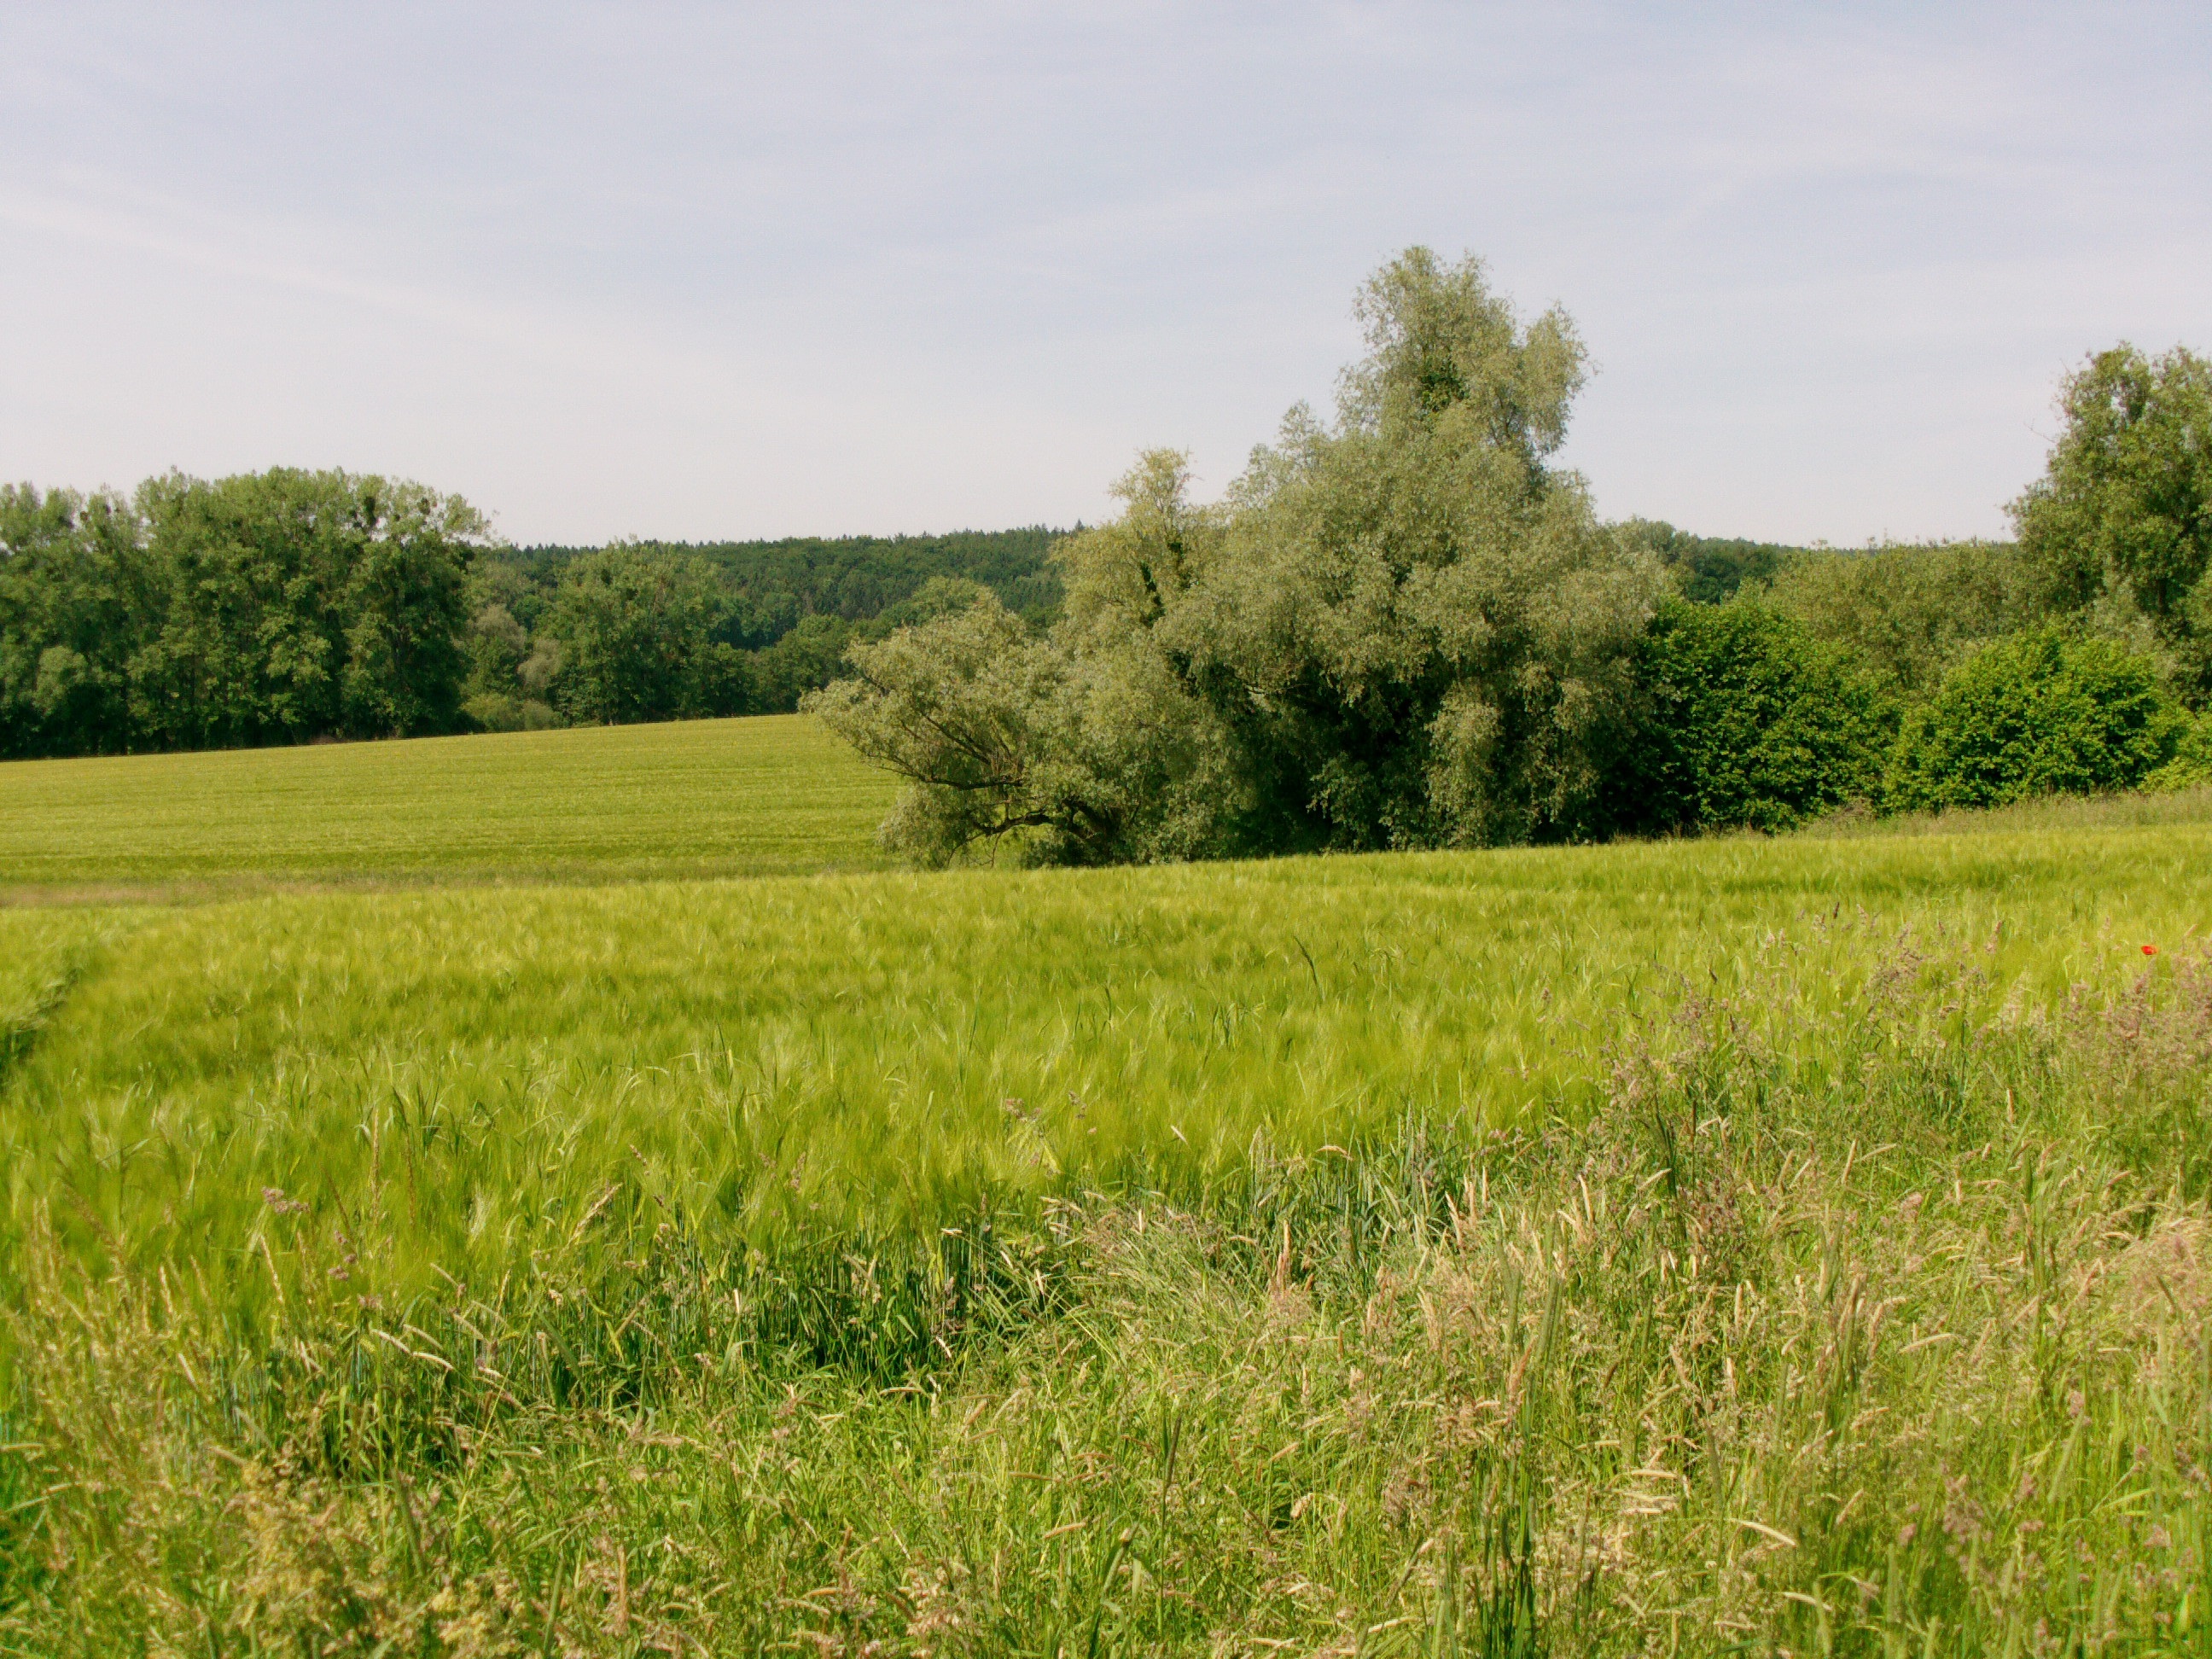
landscape, tree, nature, grass, marsh, plant, field, farm, lawn, meadow, prairie, hill, green, pasture, agriculture, plain, grassland, wetland, habitat, ecosystem, steppe, rural area, paddy field, natural environment, geographical feature, grass family, land lot